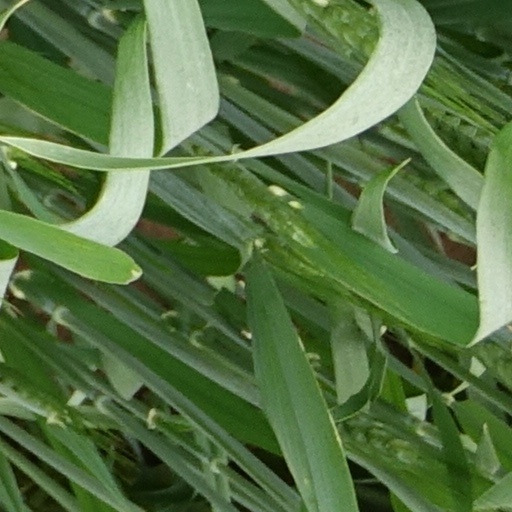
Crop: wheat